2015 Swiss Federal Council election

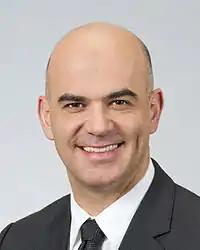
Federal Councillor Alain Berset

Alain Berset (SPS/PSS) was reelected in the first round of voting.